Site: brandenburg
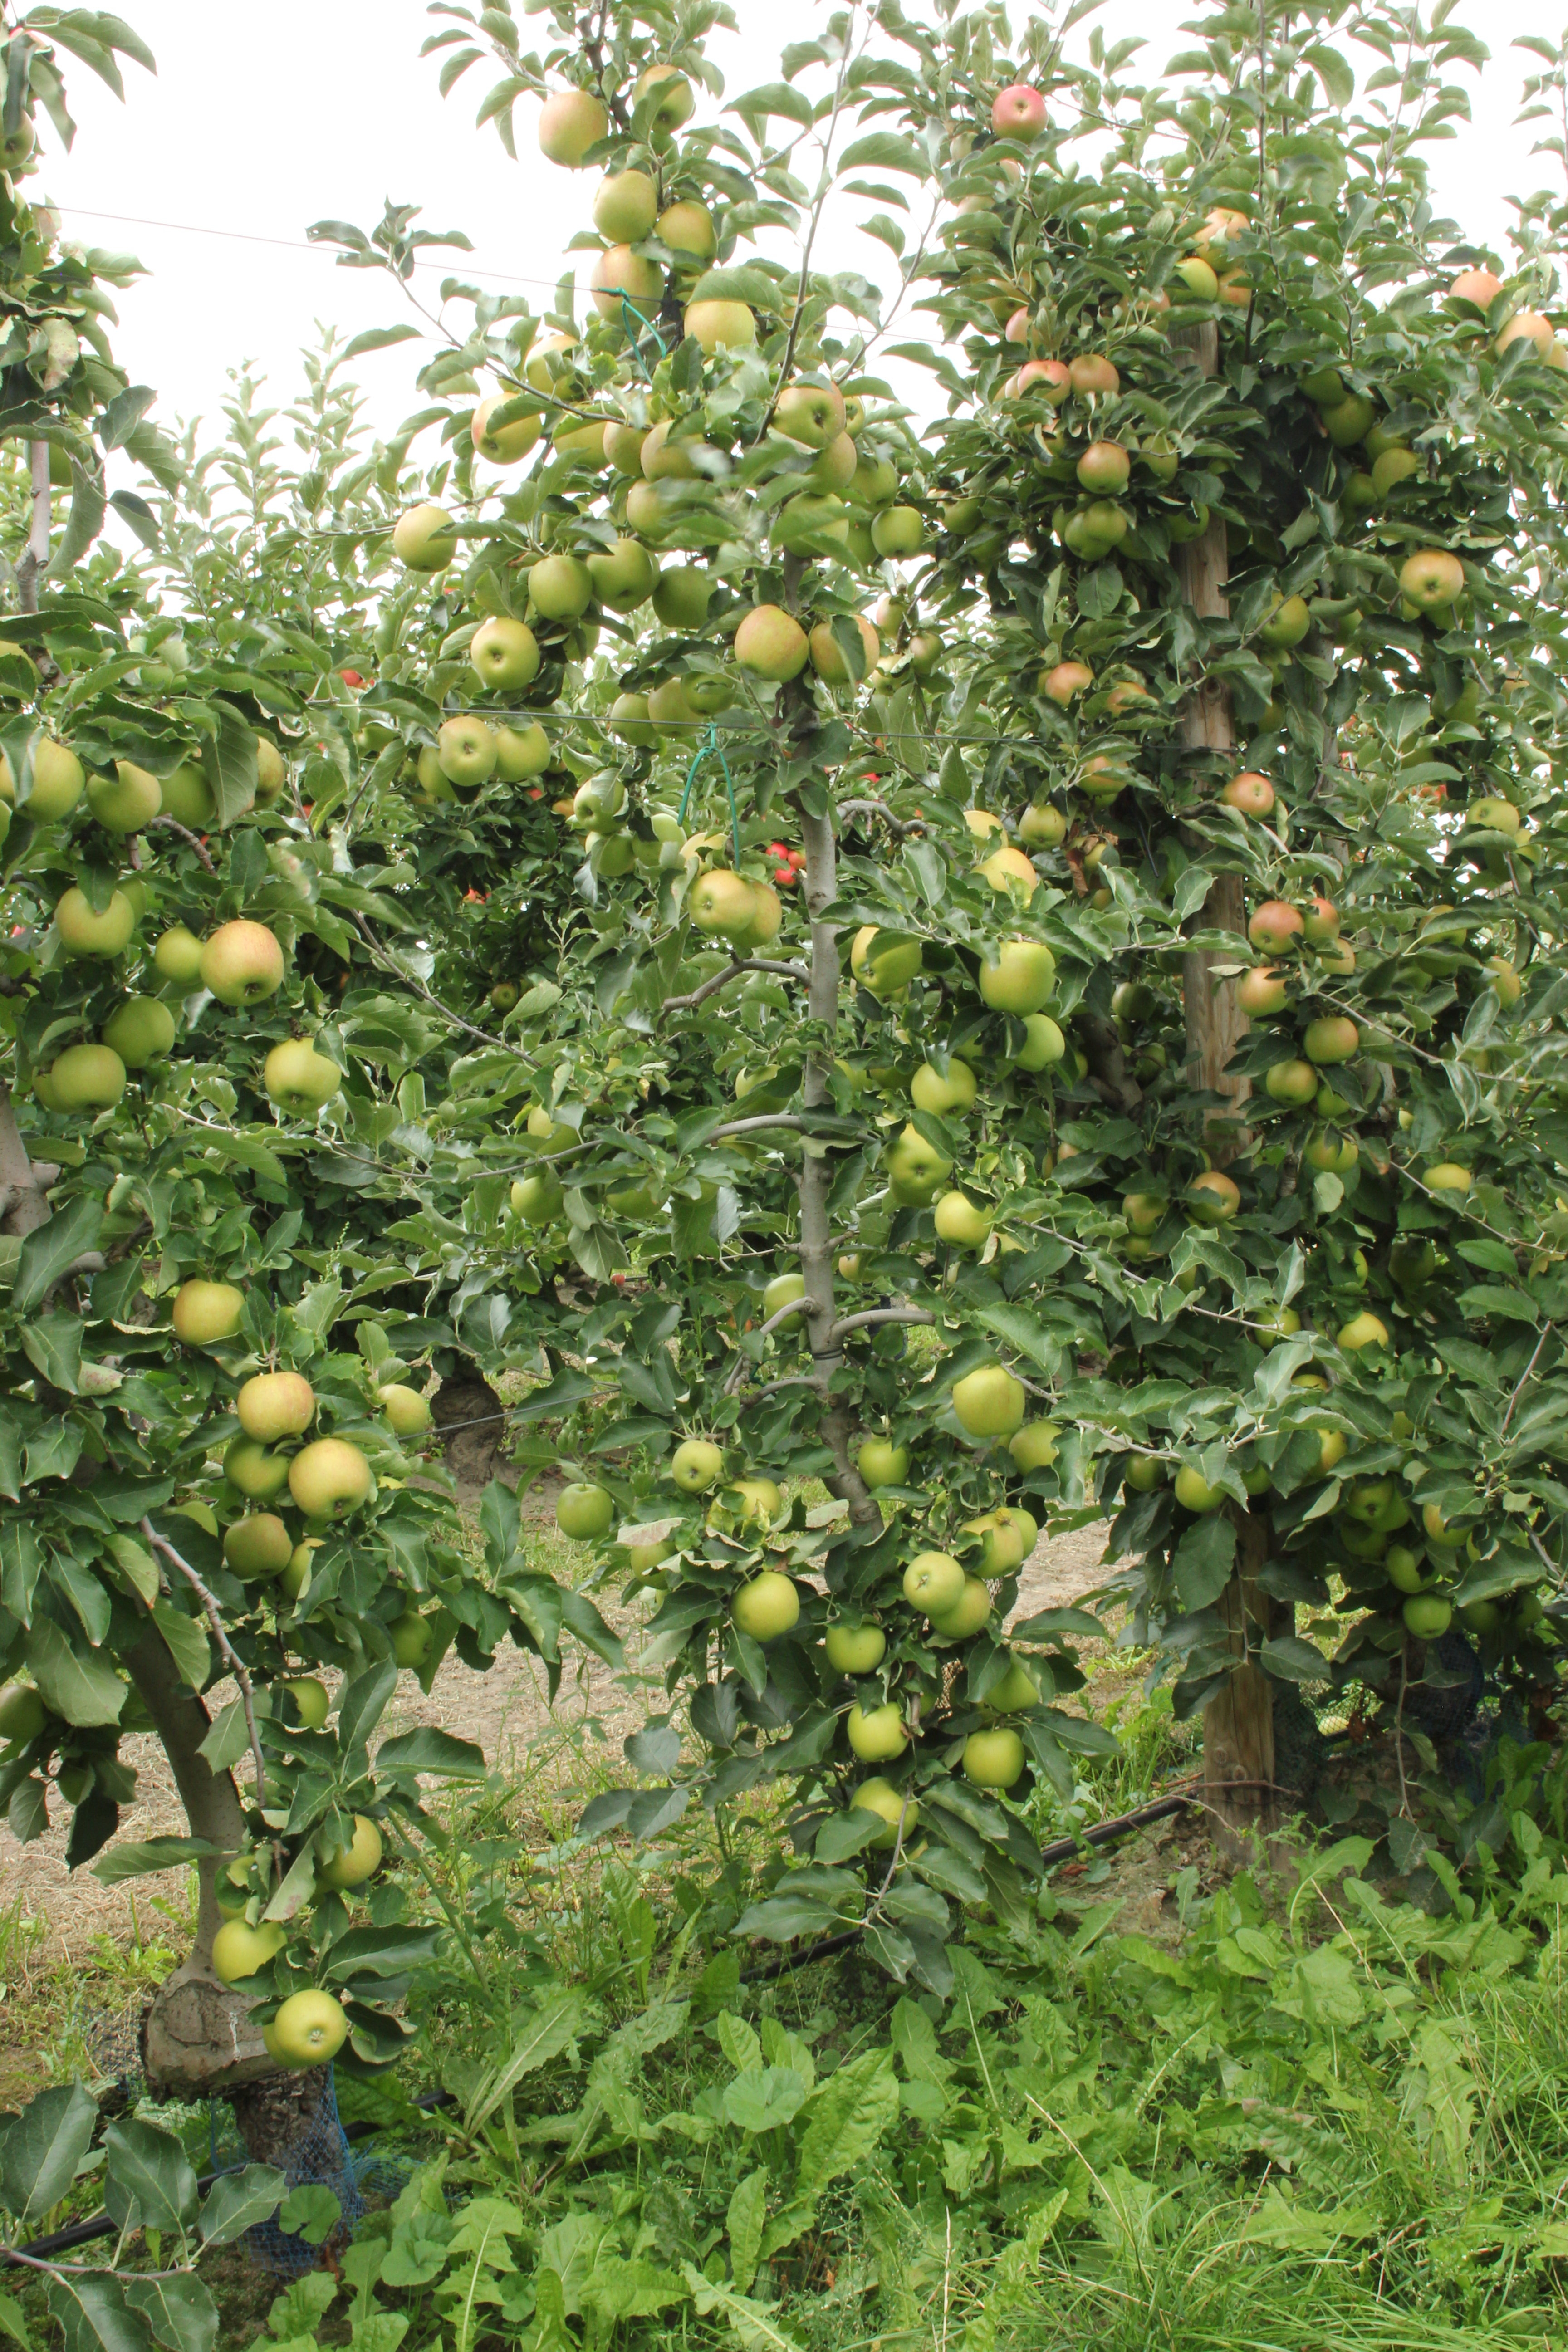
Growth stage (BBCH 87): Maturity of fruit and seed